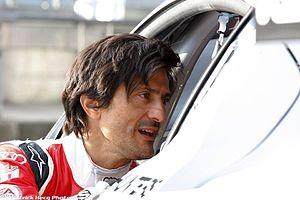
Stéphane Ortelli, né le 30 mars 1970 à Hyères, est un pilote automobile professionnel monégasque avec trois titres de champion du monde GT. Vainqueur des 24 Heures du Mans en 1998 avec Allan McNish et Laurent Aïello et les 24 Heures de Spa en 2003 avec Romain Dumas et Marc Lieb. Il a aussi gagné sa catégorie aux 12 Heures de Sebring en 2005 avec David Brabham et Darren Turner.